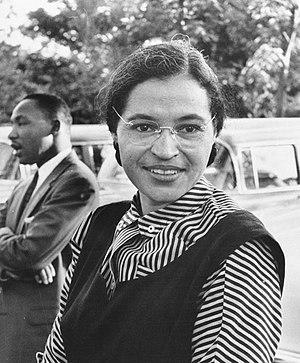
Photographie Rosa Parks (ca. 1955)
Rosa Louise McCauley Parks, dite Rosa Parks [ɹoʊzə pɑɹks], née le 4 février 1913 à Tuskegee en Alabama et morte le 24 octobre 2005 à Détroit dans le Michigan, est une femme afro-américaine, figure emblématique de la lutte contre la ségrégation raciale aux États-Unis, surnommée « mère du mouvement des droits civiques » par le Congrès américain.
Martin Luther King Jr., né à Atlanta le 15 janvier 1929 et mort assassiné le 4 avril 1968 à Memphis, est un pasteur baptiste et militant non-violent afro-américain pour le mouvement des droits civiques des noirs américains aux États-Unis, fervent militant pour la paix et contre la pauvreté.
L’histoire des femmes est une branche de l'histoire consacrée à l'étude des femmes en tant que groupe social, apparue dans les années 1970 et étroitement liée aux luttes féministes. De nombreux auteurs constatent en effet l'absence d'« historicité » des études sur les femmes. Ce qu'ils analysent comme un processus de déshistoricisation est un phénomène qui tente de nier tout processus historique influençant la condition féminine et qui s'appuie pour cela sur des invariants réels et historiques. L'histoire des femmes devrait donc s'appuyer sur ce que Pierre Bourdieu appelle une « reconstitution de l'histoire du travail historique de déshistoricisation ». L'historiographie de l’histoire des femmes est, quant à elle, l’étude de la place de la femme dans l'Histoire. Les femmes y sont étudiées dans leur rapports aux hommes, à la famille, à la société, etc. ainsi que l’évolution de ces rapports.
ISFJ est une abréviation utilisée dans le cadre du Myers-Briggs Type Indicator au sujet de l'un des 16 types psychologiques du test. Il est l'un des quatre types appartenant au tempérament Gardien.